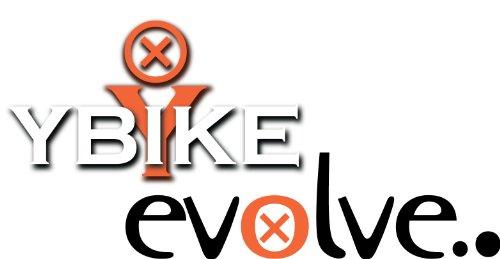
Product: YBIKE Evolve Ride-On Balance Bike
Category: Toys & Games | Tricycles, Scooters & Wagons
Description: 3-in-1 BALANCE BIKE: Designed for young children, the YBIKE Evolve will help your little ones develop early valuable motor skills and transition to a normal pedal bicycle when they are ready.
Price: from 1 seller
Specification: Product Dimensions:         25.6 x 13.8 x 9.8 inches ; 14 pounds    |Shipping Weight: 14.5 pounds (View shipping rates and policies)|Domestic Shipping: Item can be shipped within U.S.|International Shipping: This item can be shipped to select countries outside of the U.S.  Learn More|ASIN: B00BTTD8HI|Item model number: YTRIK1|    #141691    in Outdoor Recreation (Sports & Outdoors)    |    #7305    in Tricycles, Scooters & Wagons